Orne (river)

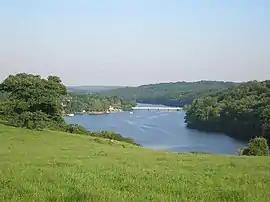
Lac de Rabodanges

The name of the Orne in Normandy, which is referred to as the "Olinas" by Ptolemy, is a homonym of Fluvius Olne, the Orne saosnoise in Sarthe, which Xavier Delamarre traces back to the Celtic olīnā (elbow).